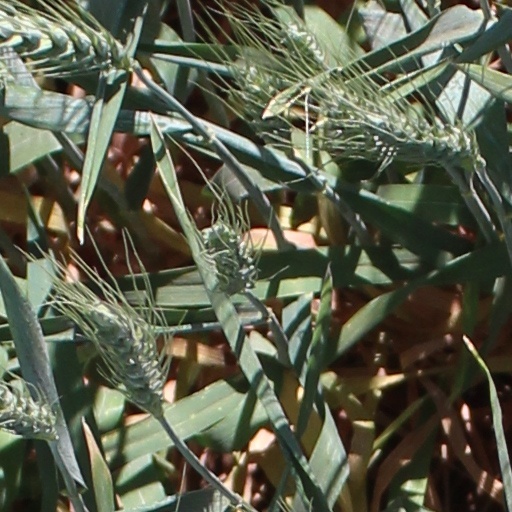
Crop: wheat